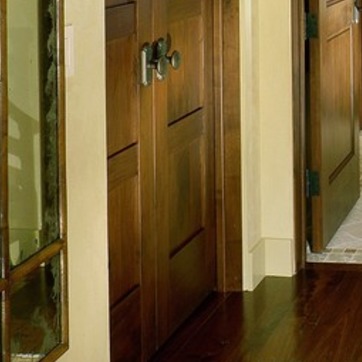
Material: wood